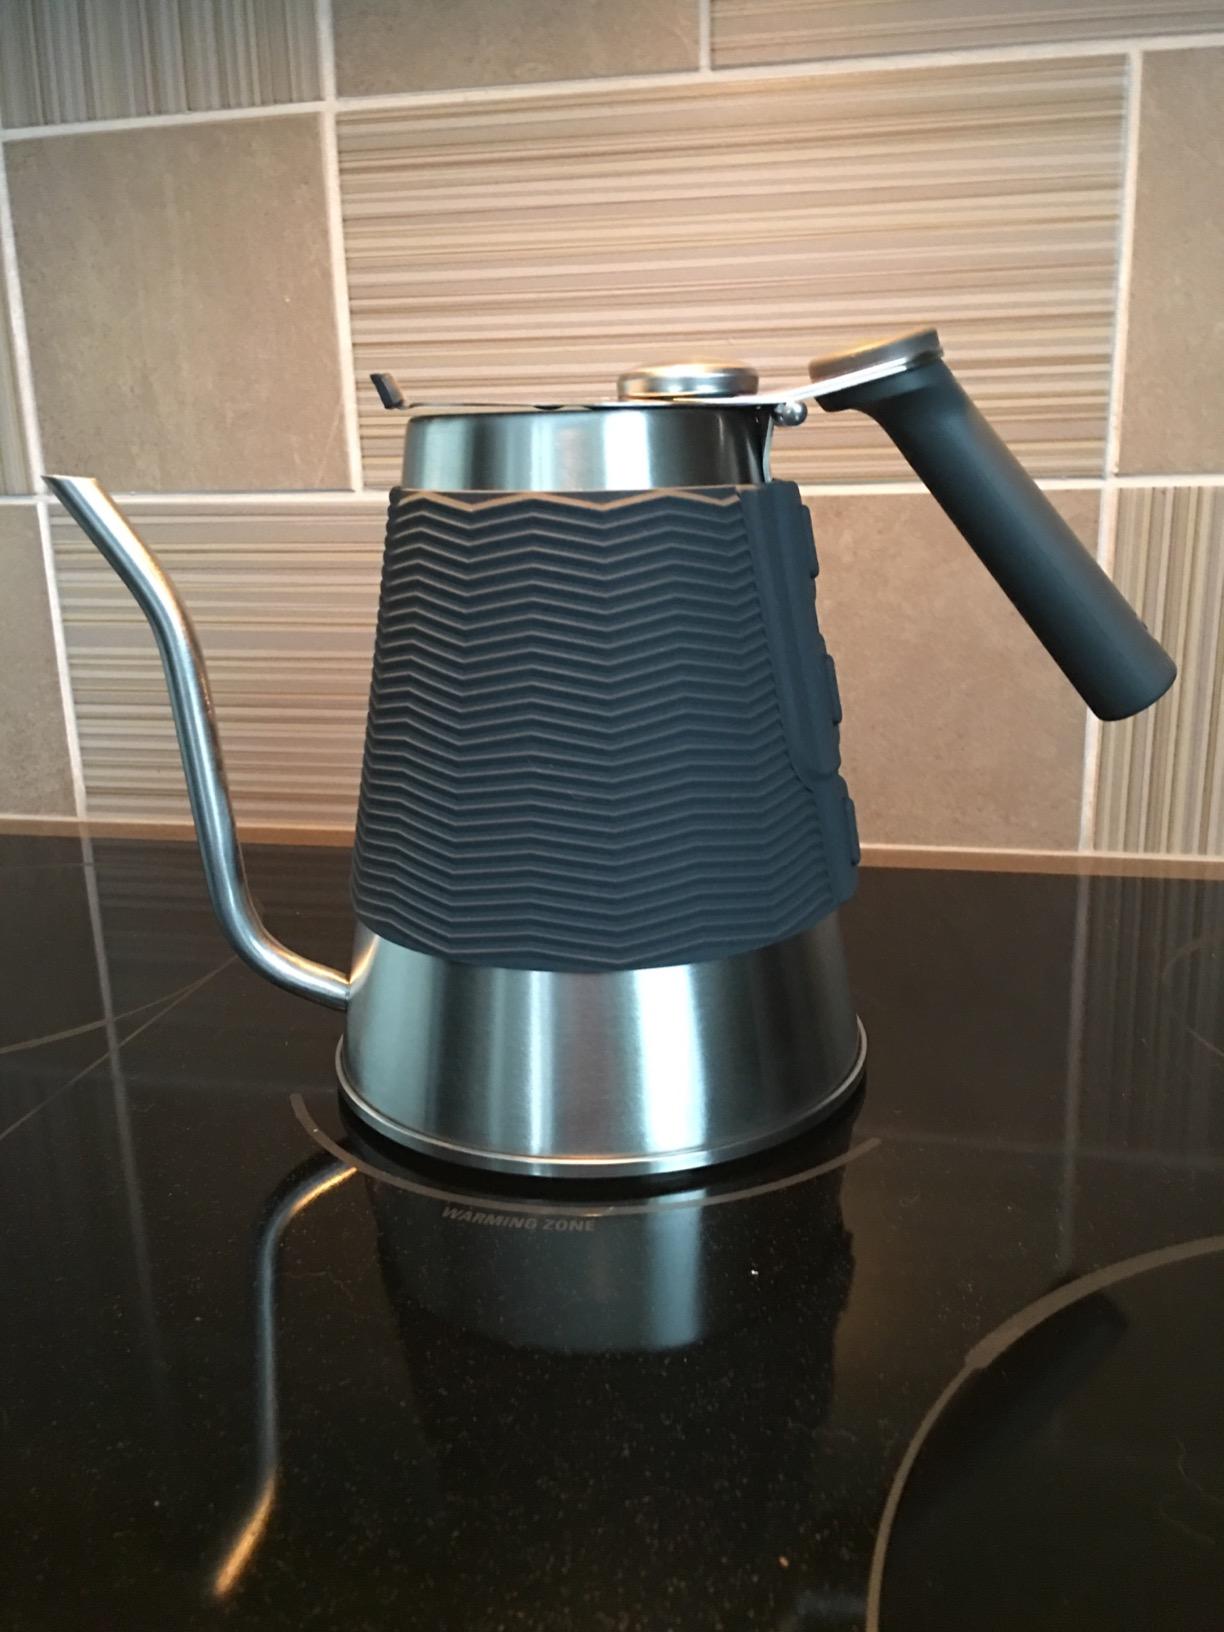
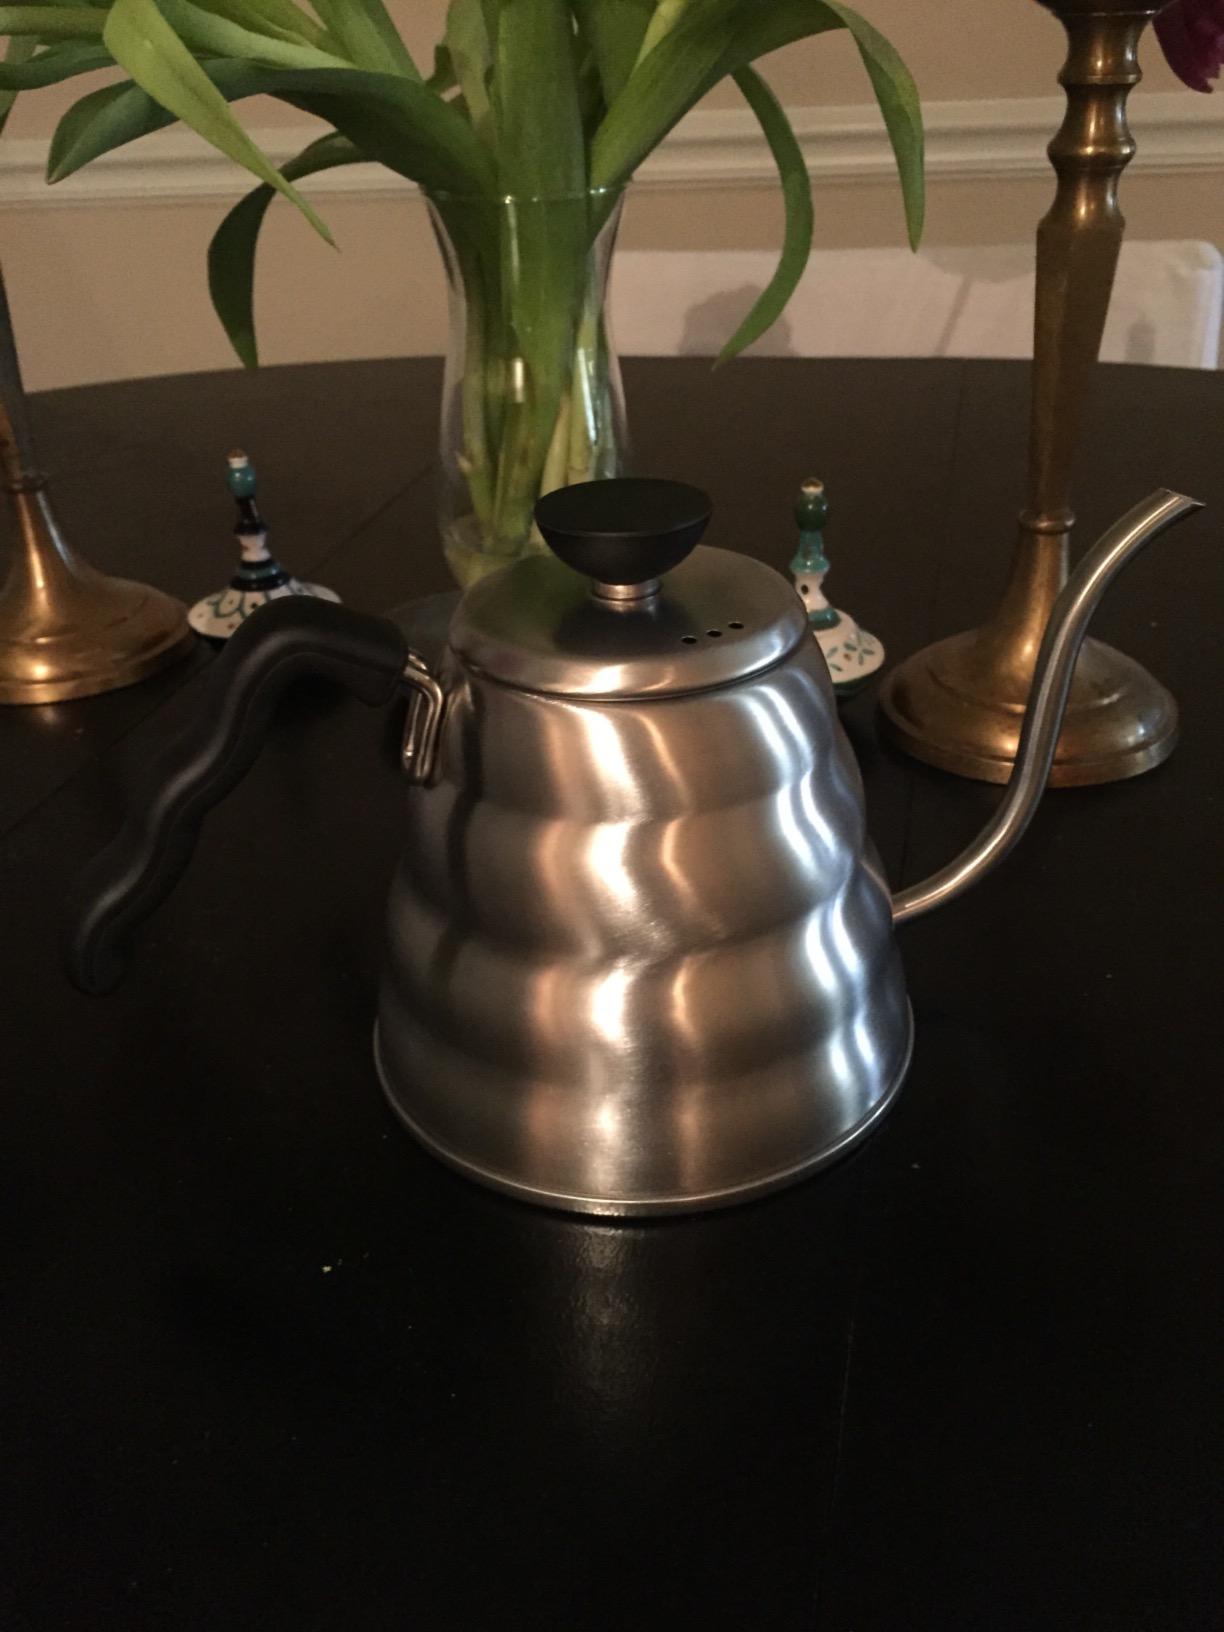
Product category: items_kettle
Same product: no